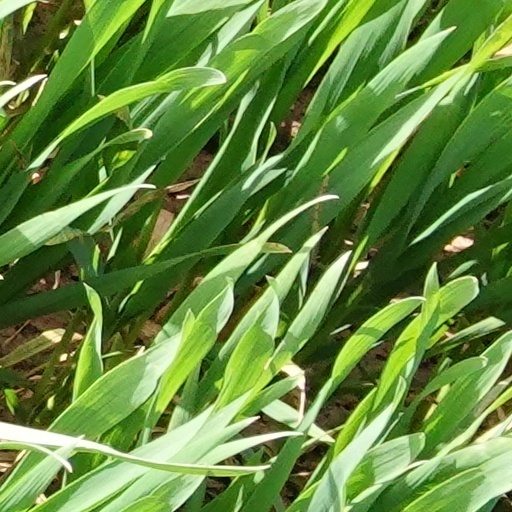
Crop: wheat